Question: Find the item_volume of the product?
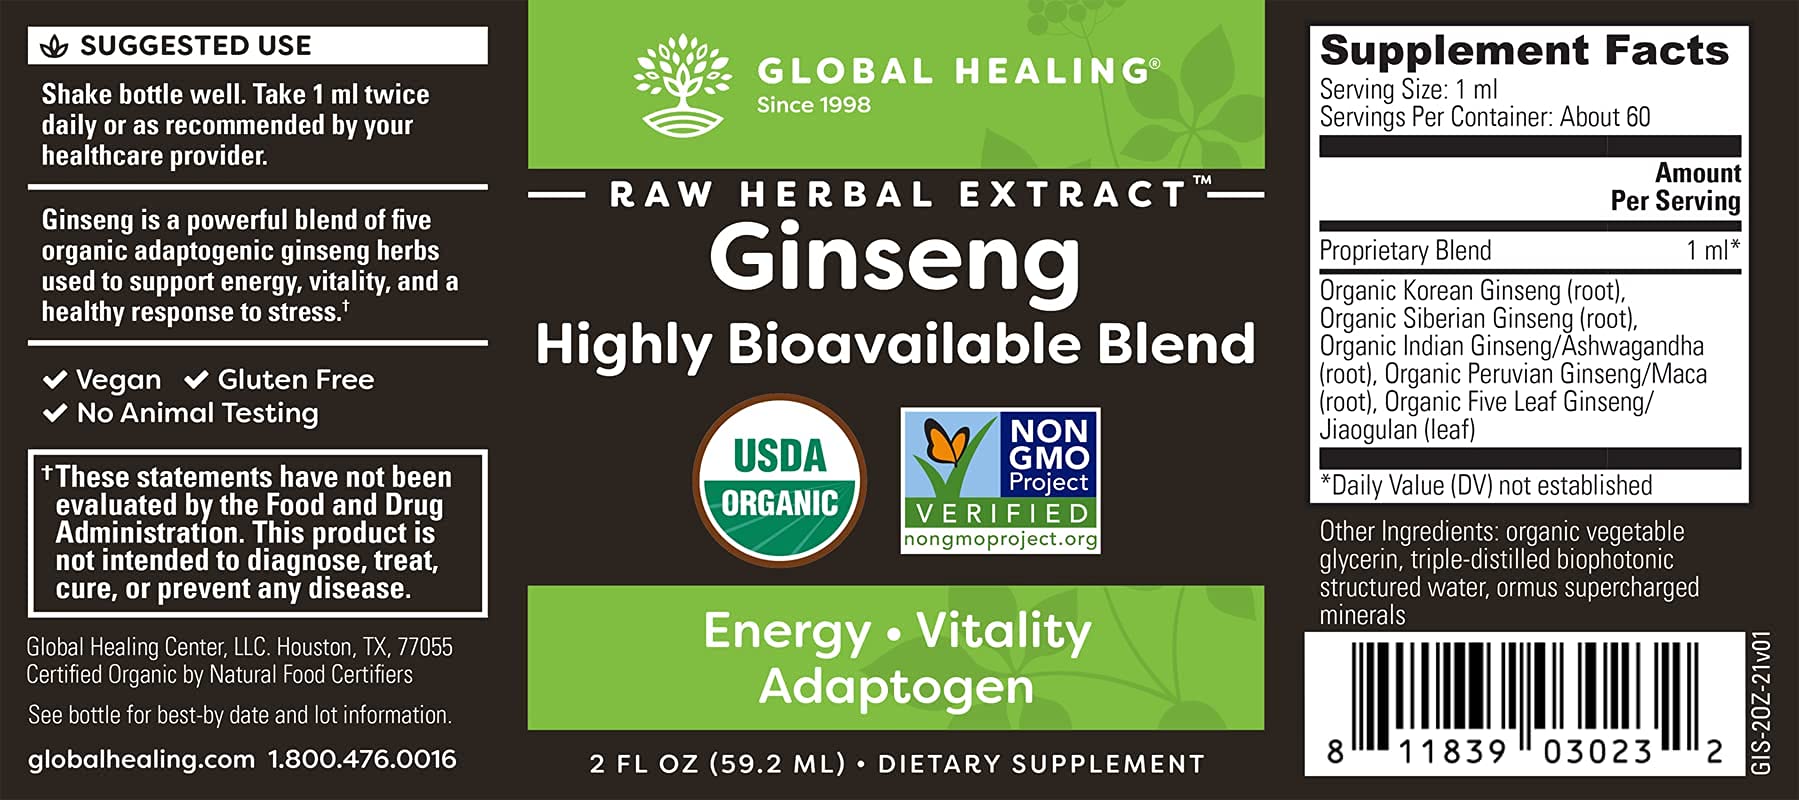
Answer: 2.0 fluid ounce